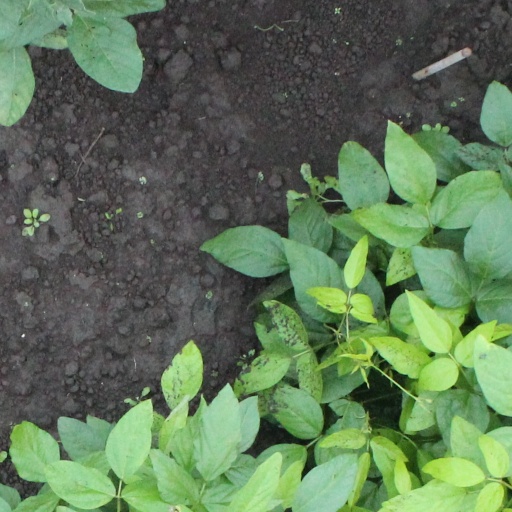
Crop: soybean